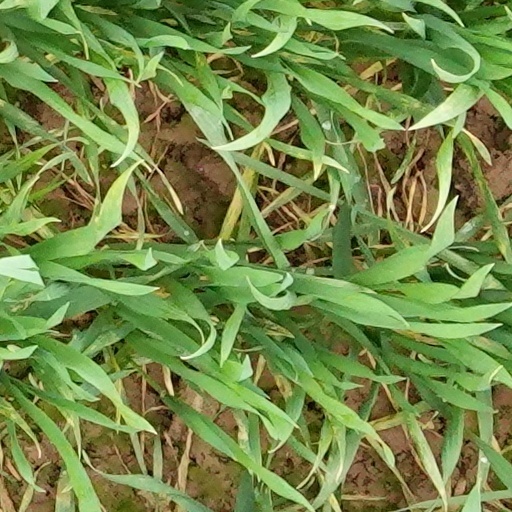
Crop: wheat